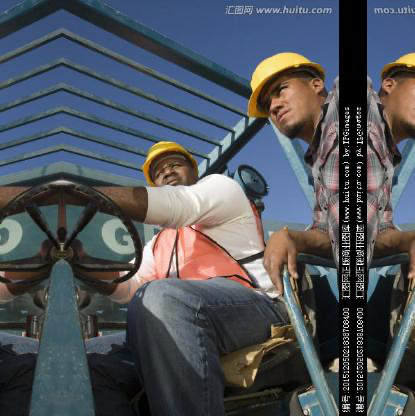
Objects in the image:
label: helmet
label: helmet
label: helmet